Baspa River

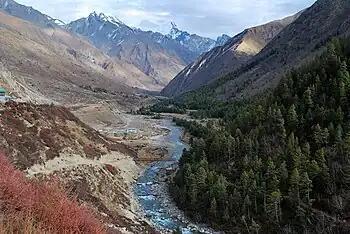
Baspa River flowing next to Chitkul

Baspa River rises near the Indo-Chinese border and forms the Baspa Valley (also known as the Sangla Valley) - one of the most scenic in Himalayas. The Chung Sakhago Pass lies at the head of the valley. It is fed by the perennial glaciers and shares the catchment area with the Ganges.